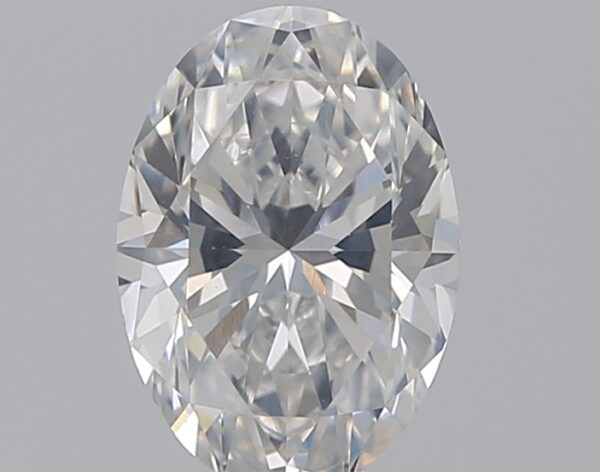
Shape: oval
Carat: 1.2
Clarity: SI2
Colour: F
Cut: VG
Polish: EX
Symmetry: VG
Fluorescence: N
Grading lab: GIA
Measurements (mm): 8.23 x 5.78 x 3.8